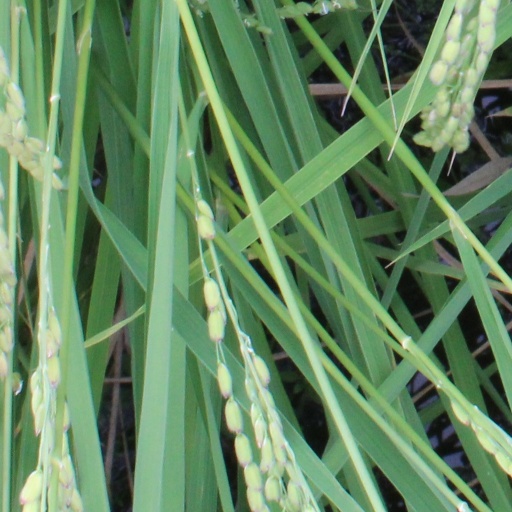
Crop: rice